Leopold Kny

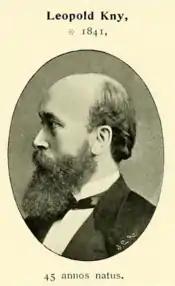
Portrait of German botanist Leopold Kny

Carl Ignaz Leopold Kny (6 July 1841 – 26 June 1916) was a German botanist, notable as a specialist in research involving the morphology of fungi and cryptogams. He is best known for his production of botanical wall-charts, the "Botanische Wandtafeln".